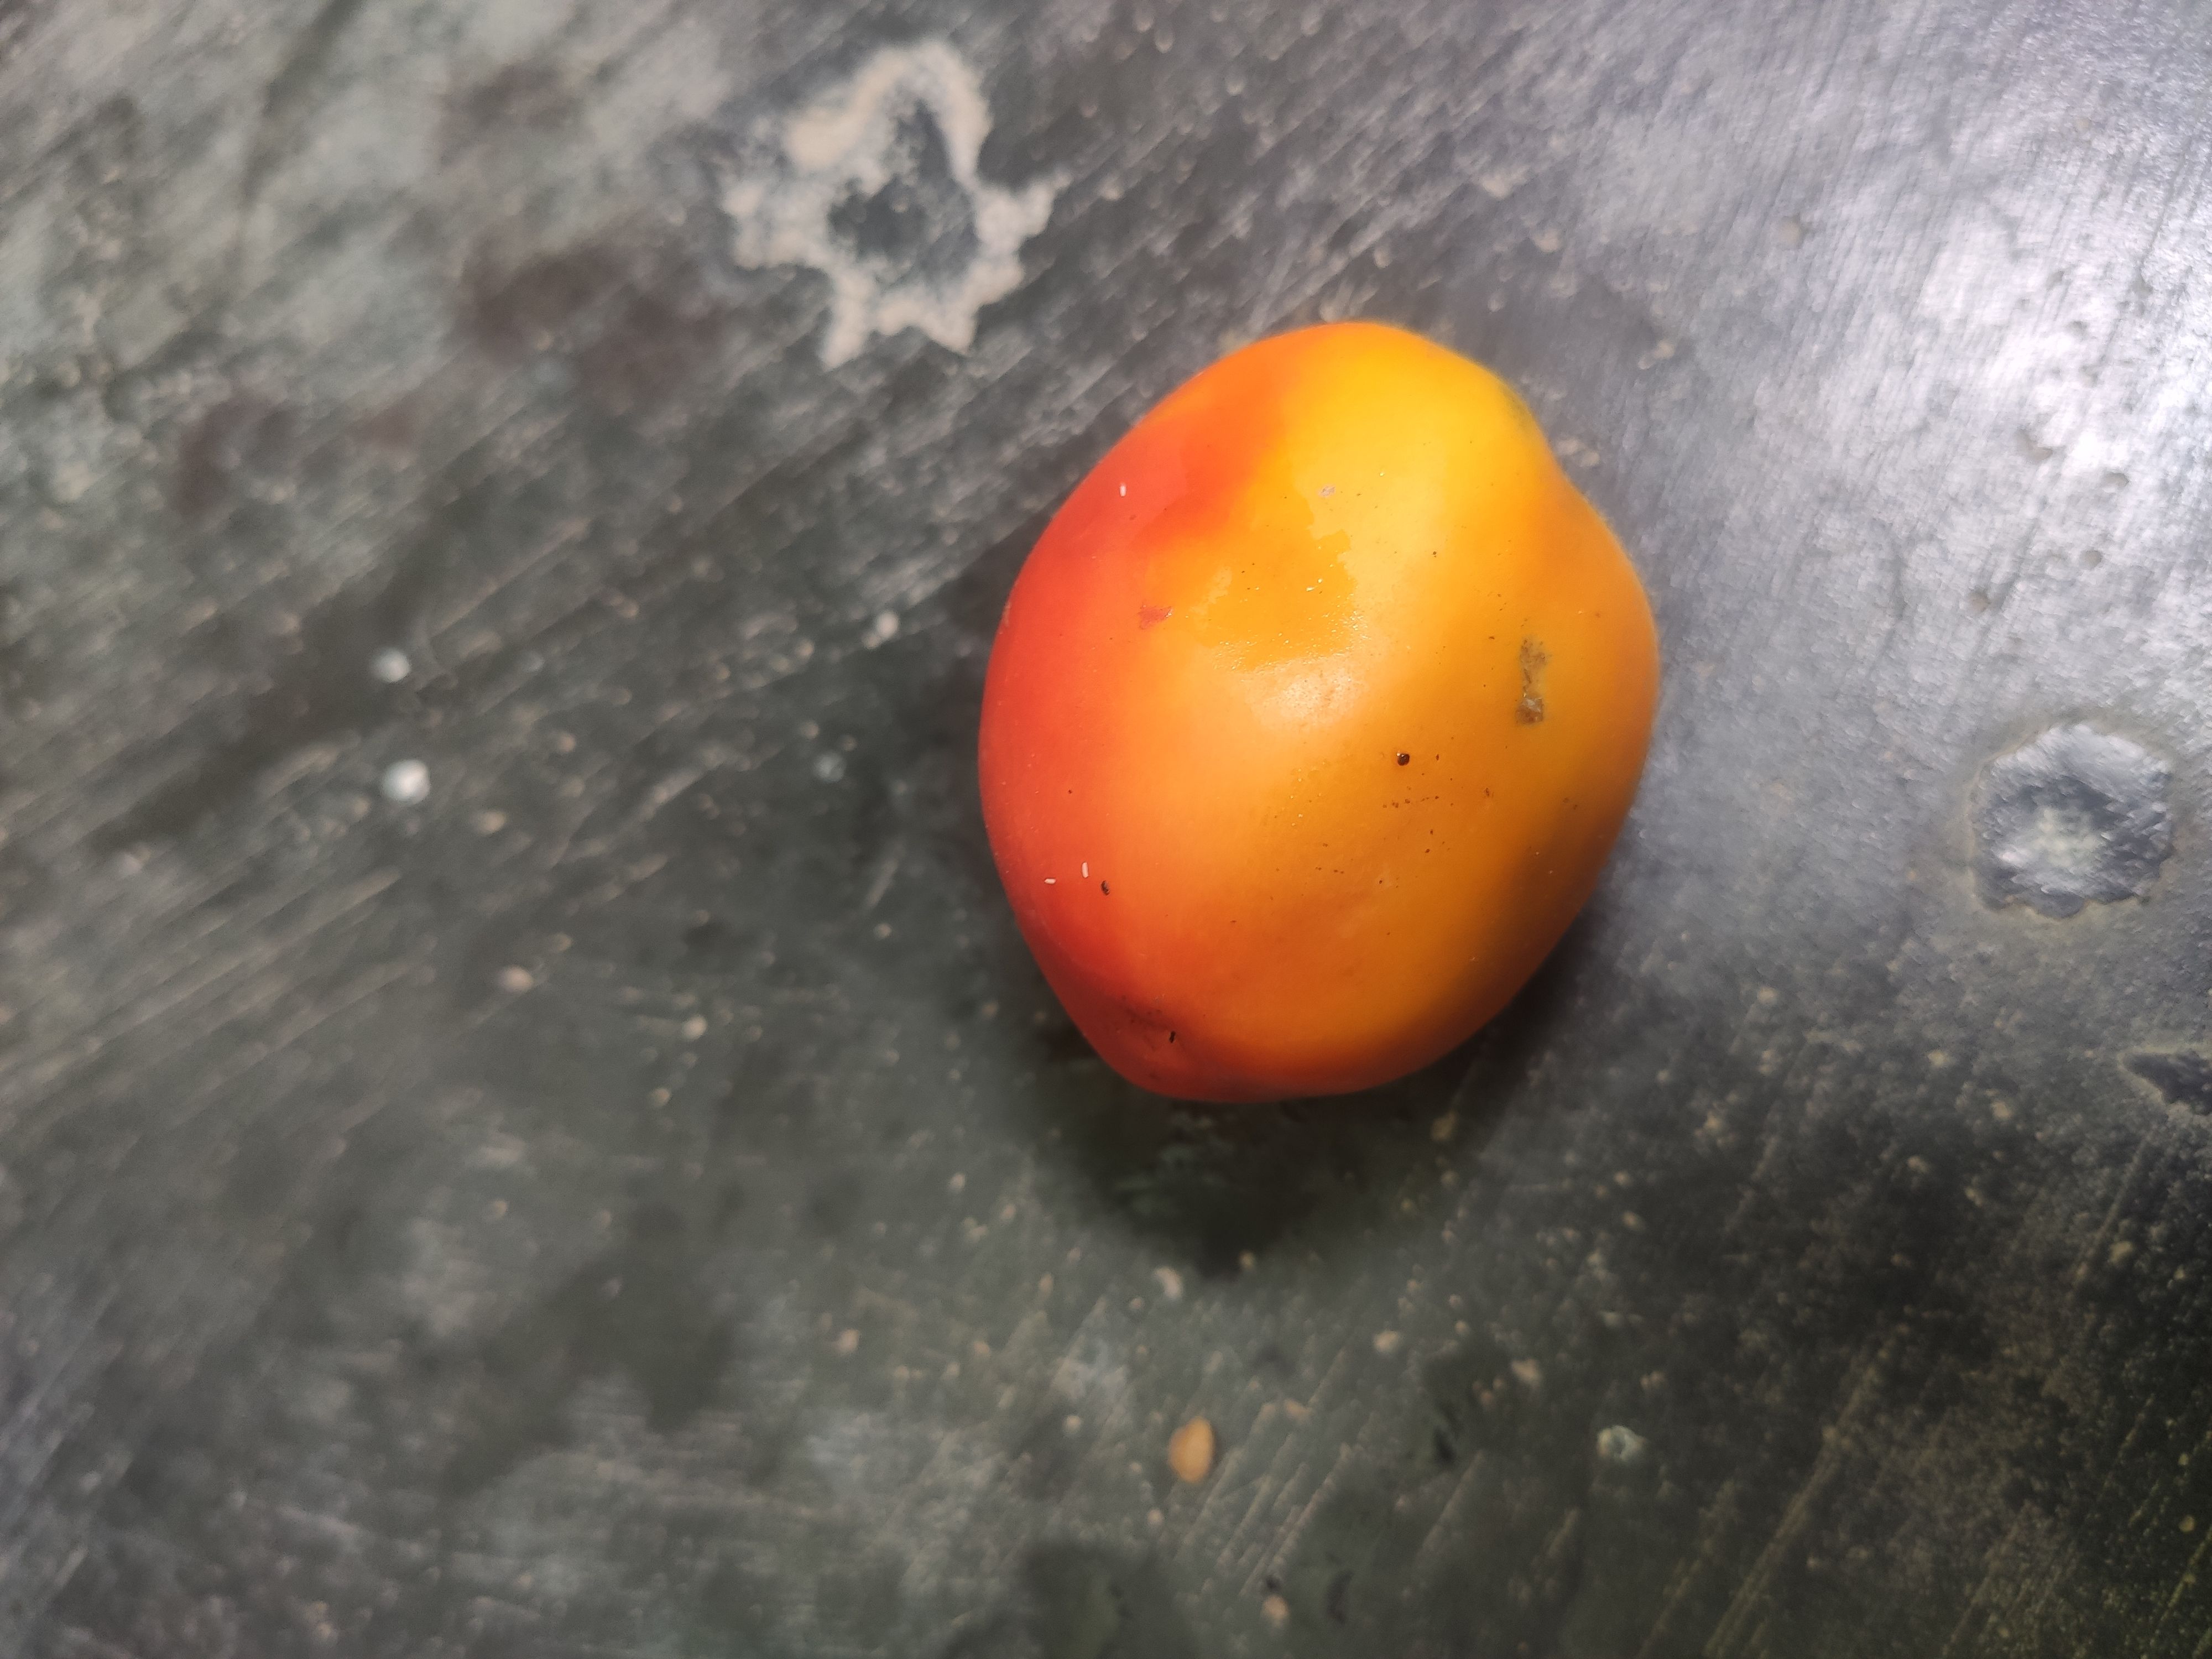
Fruit: tomatoes
Grade: 2nd-grade